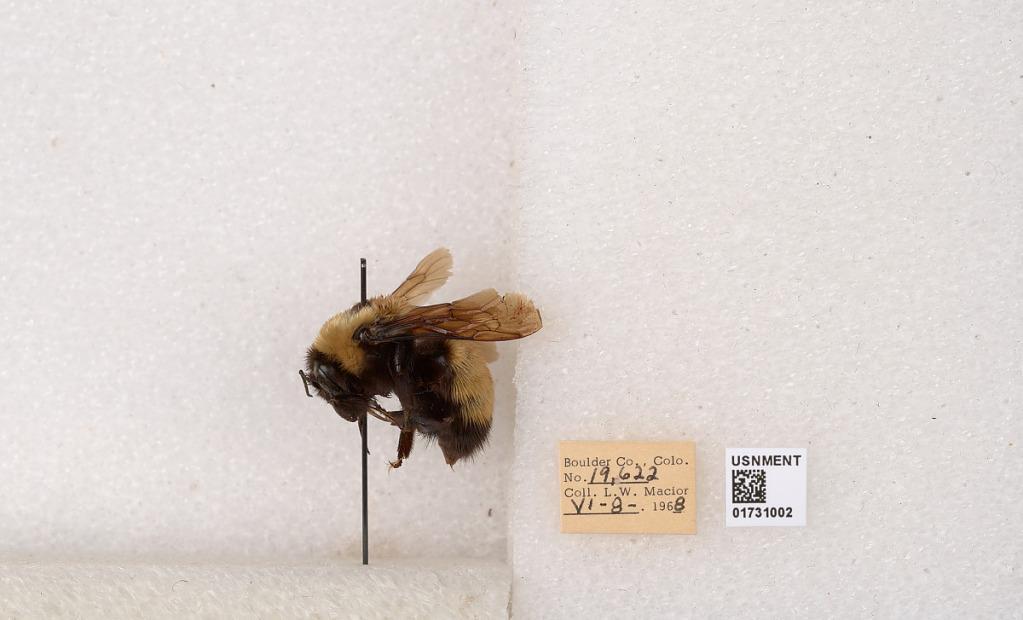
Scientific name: Bombus (Bombus) nevadensis Cresson
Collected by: L. Macior
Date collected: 1968-6-8
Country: United States
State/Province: Colorado
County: Boulder
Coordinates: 40.0925, -105.358